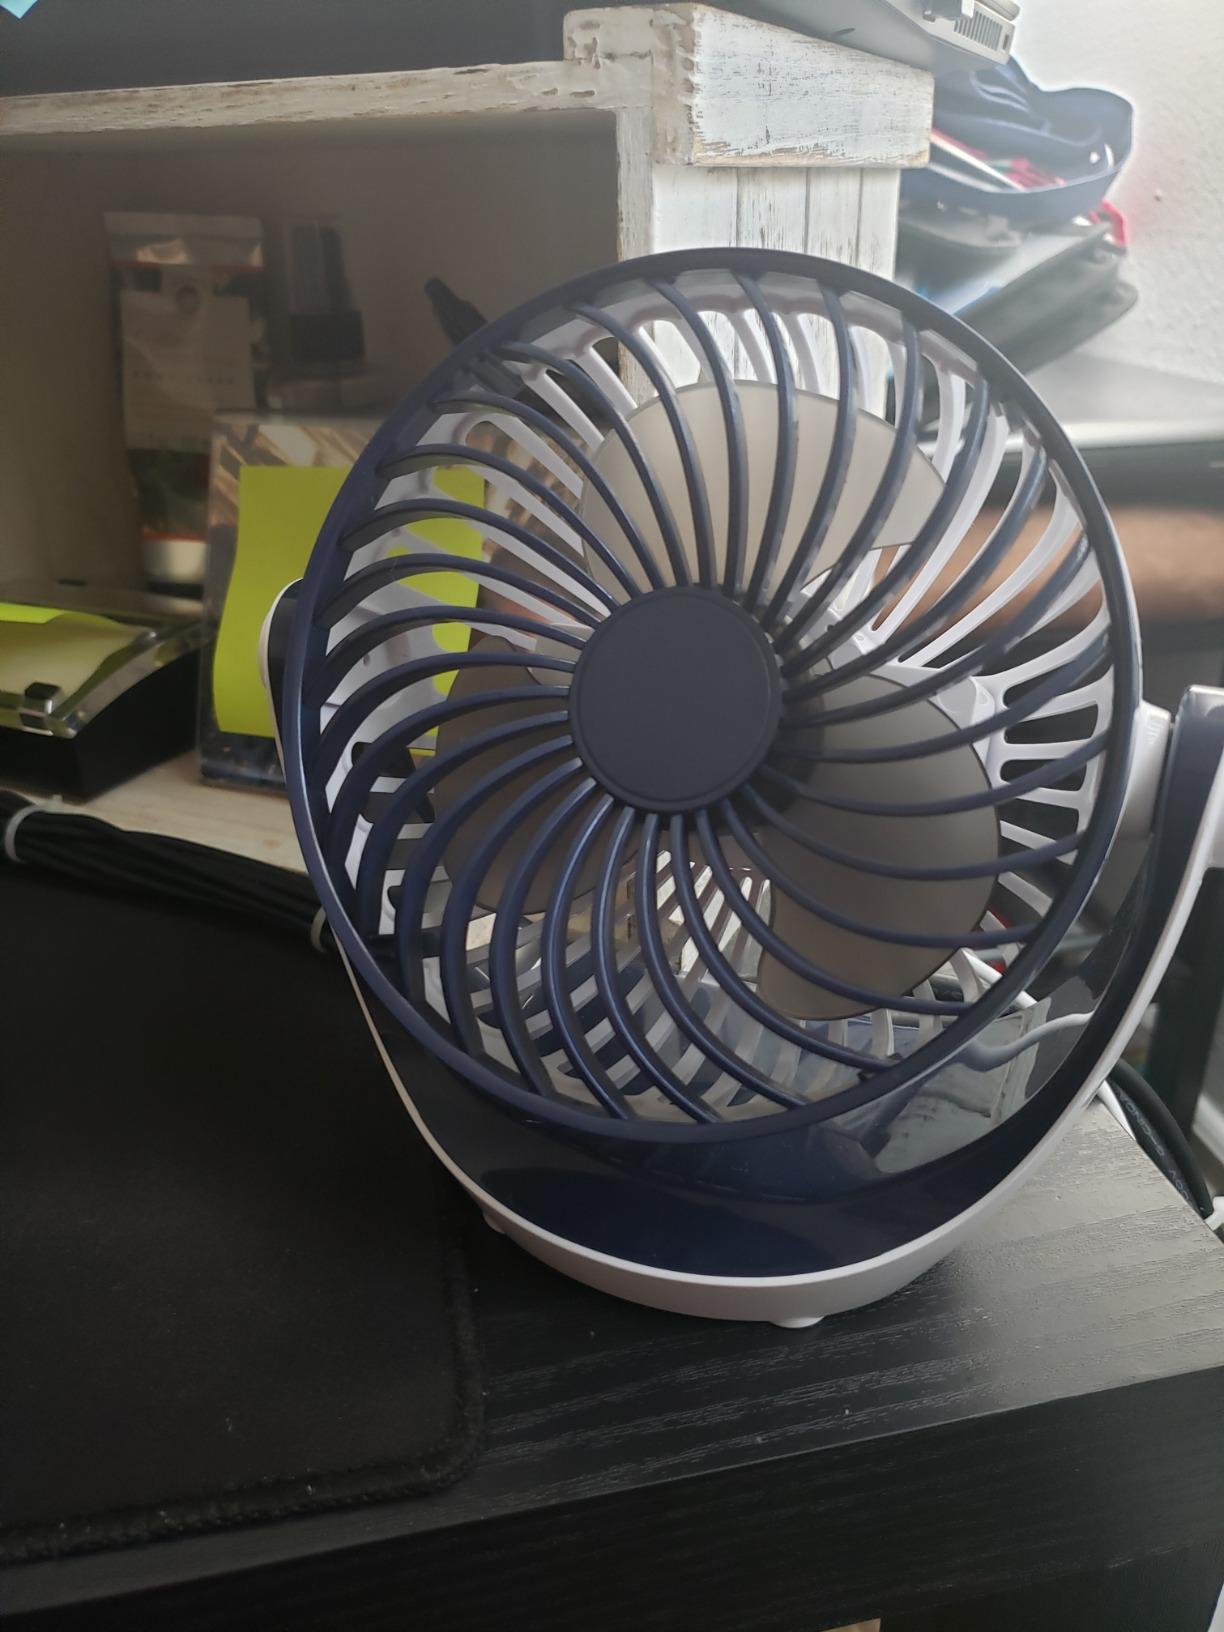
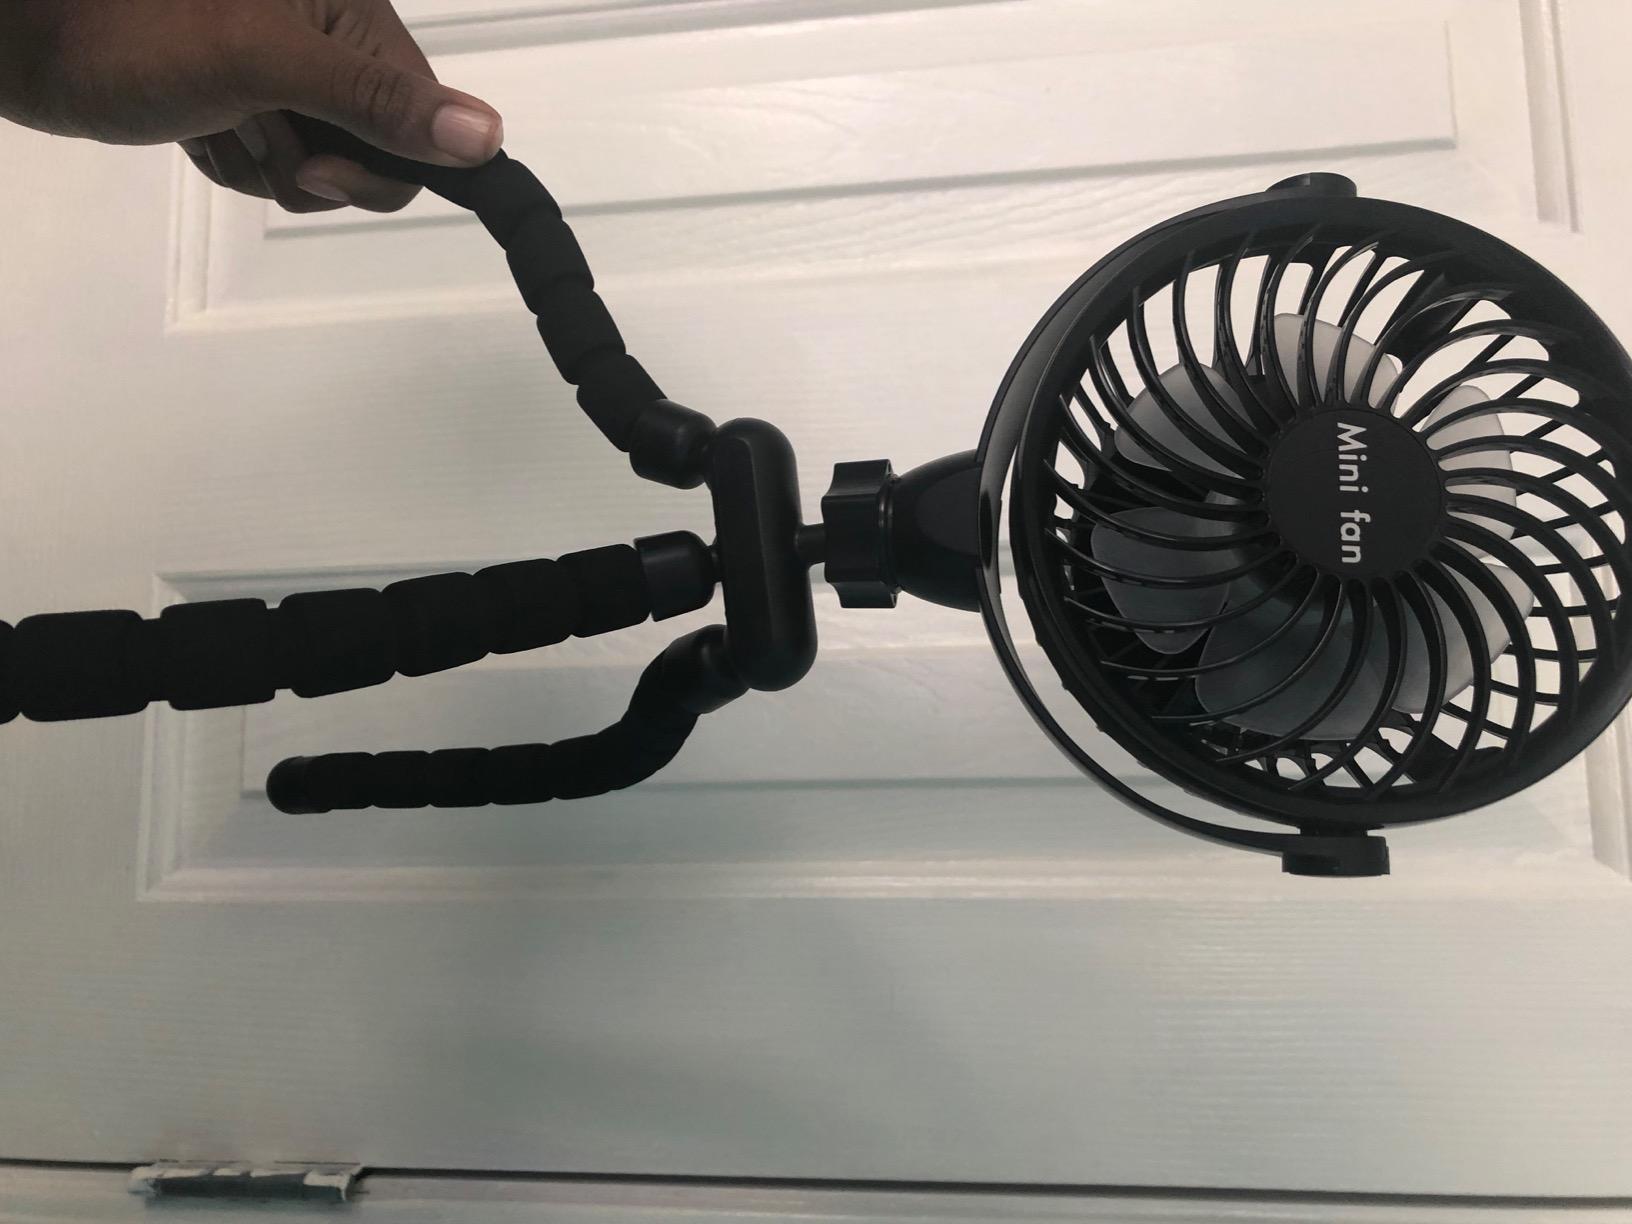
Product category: fan
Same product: no